Gremolata

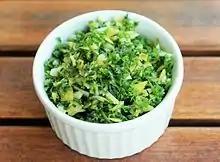
Diced "gremolada" ingredients (to be sprinkled as a garnish or blended into a green sauce)

Gremolata or gremolada is a green sauce made with chopped parsley, lemon zest, and garlic. It is the standard accompaniment to the Lombard braised veal shank dish ossobuco.